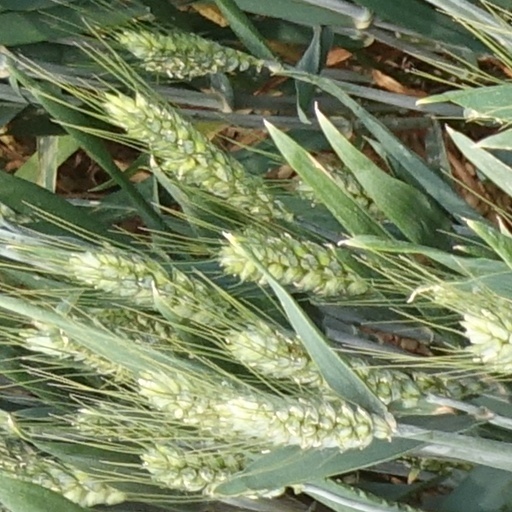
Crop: wheat